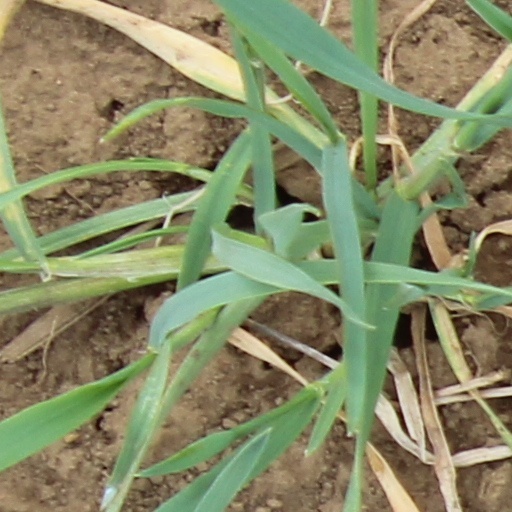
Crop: wheat